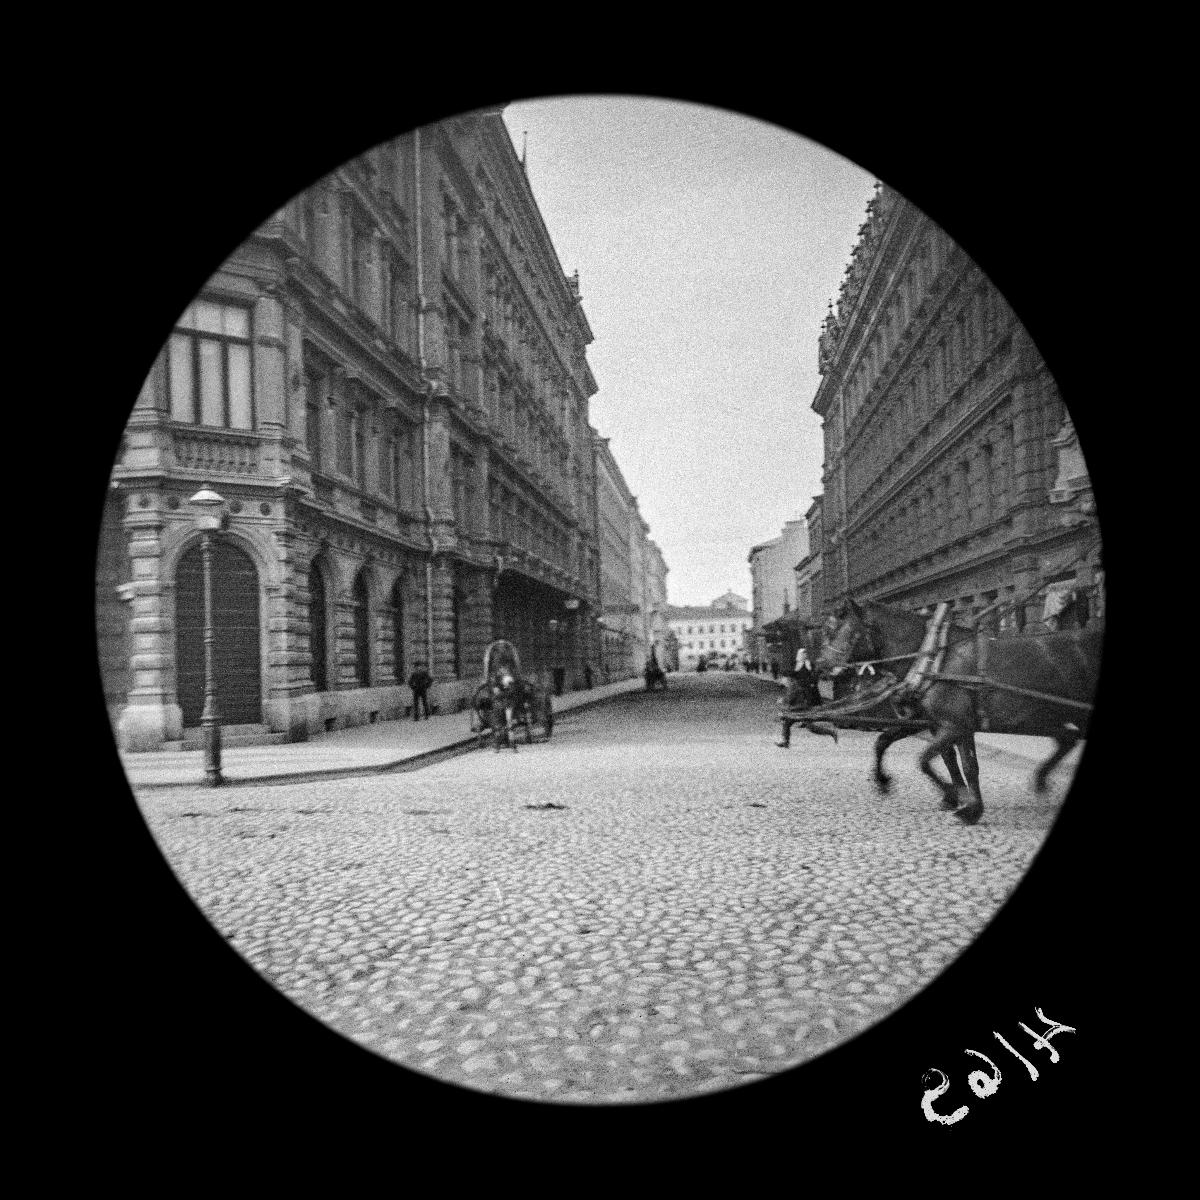
Pohjoisesplanadi 27, 29
sisällön kuvaus: Pohjoisesplanadi 27, 29. Kluuvikatu 2, 1. Hevosajureita Pohjoisesplanadin ja Kluuvikadun kulmassa, kadulla näkyy myös jalankulkijoita. mustavalkoinen
Kuvaaja: Wasastjerna, Nils Jakob, valokuvaaja
Ajankohta: kuvausaika 1889 huhtikuu
Paikka: Suomi, Uusimaa, Helsinki, Kluuvi Helsinki, Pohjoisesplanadi 27, 29. Kluuvikatu 2, 1
Aiheet: hevoset, hevosajurit, kadut, rakennukset, jalankulkijat, kiveys, katuvalaistus, lyhdyt